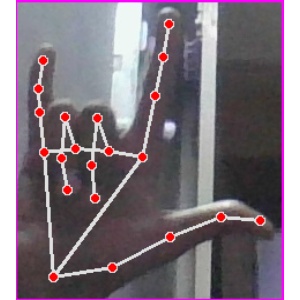
अक्षर: व